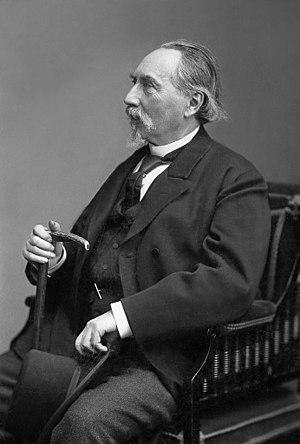
Heinrich Dernburg, a été un juriste allemand et homme politique.